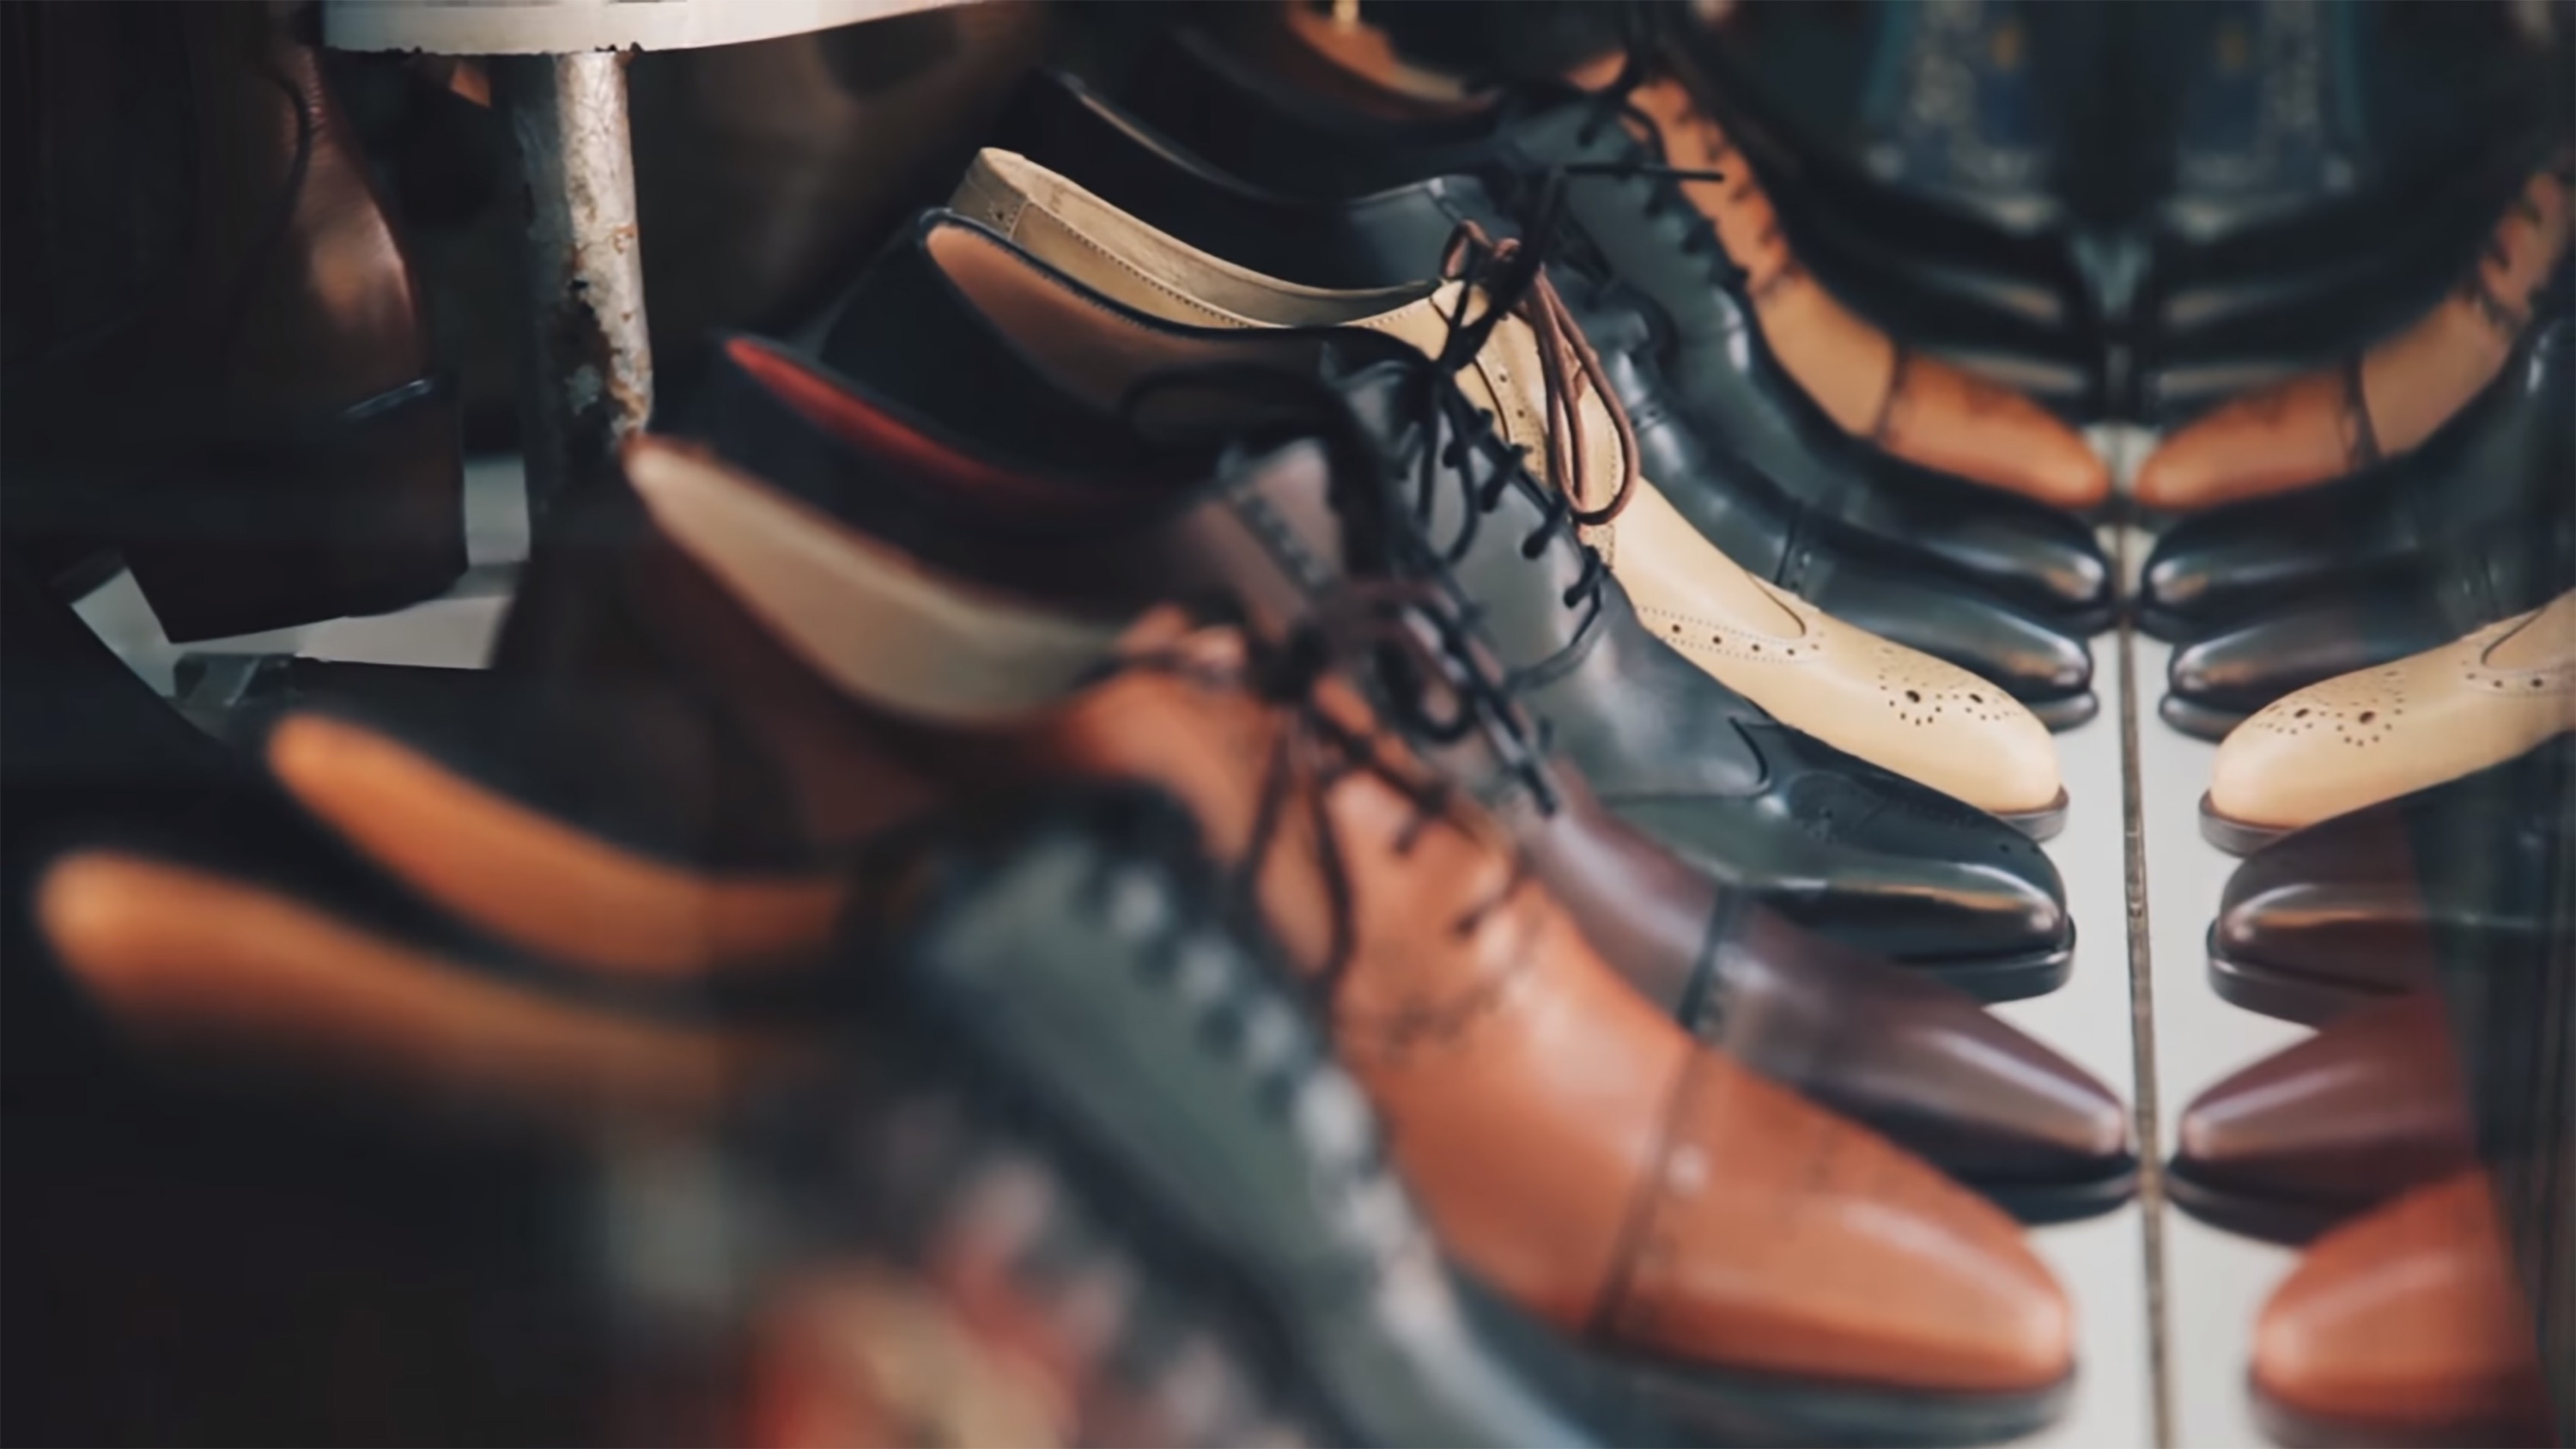
shoe, leather, leg, shop, clothing, shoe lace, footwear